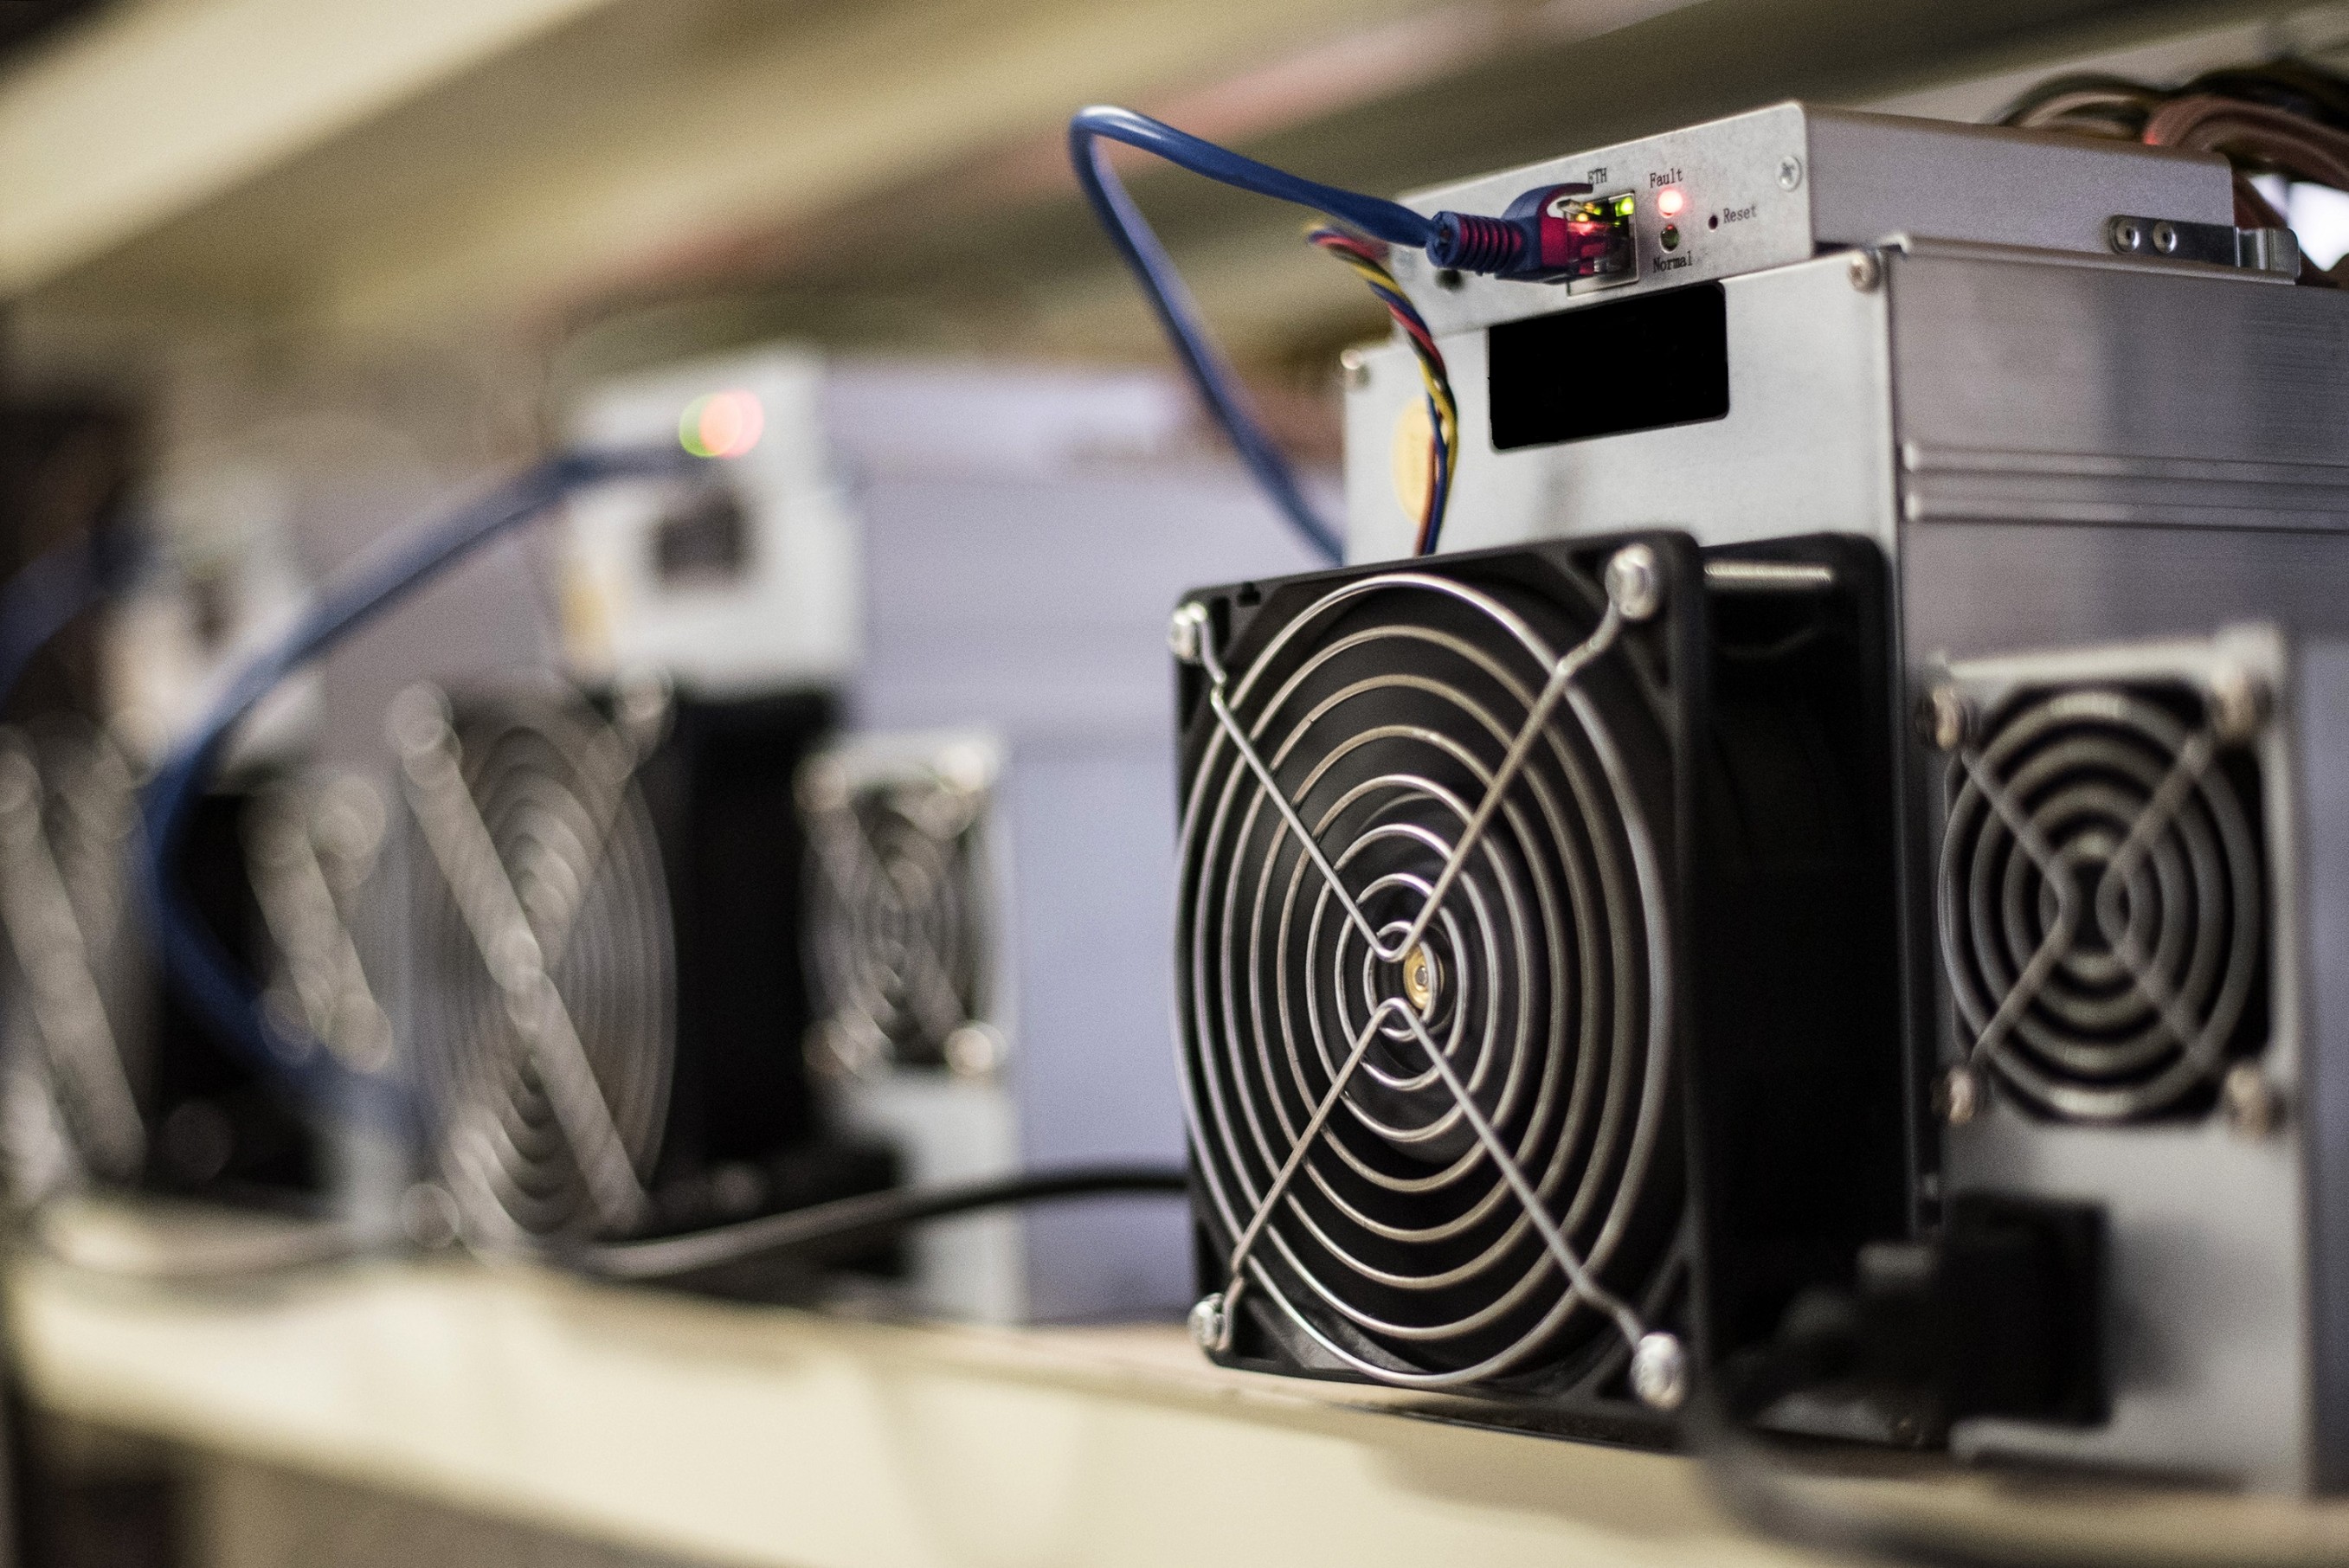
Antminer, digital camera, reflex camera, camera lens, automotive design, camera, Point and shoot camera, gadget, eyewear, camera accessory, single lens reflex camera, audio equipment, electrical wiring, engineering, computer hardware, cameras optics, lens, machine, film camera, electronic engineering, electronic instrument, wire, cable, mirrorless interchangeable lens camera, office equipment, electric blue, personal computer hardware, font, room, electrical supply, computer component, personal protective equipment, office supplies, multimedia, instant camera, metal, cable management